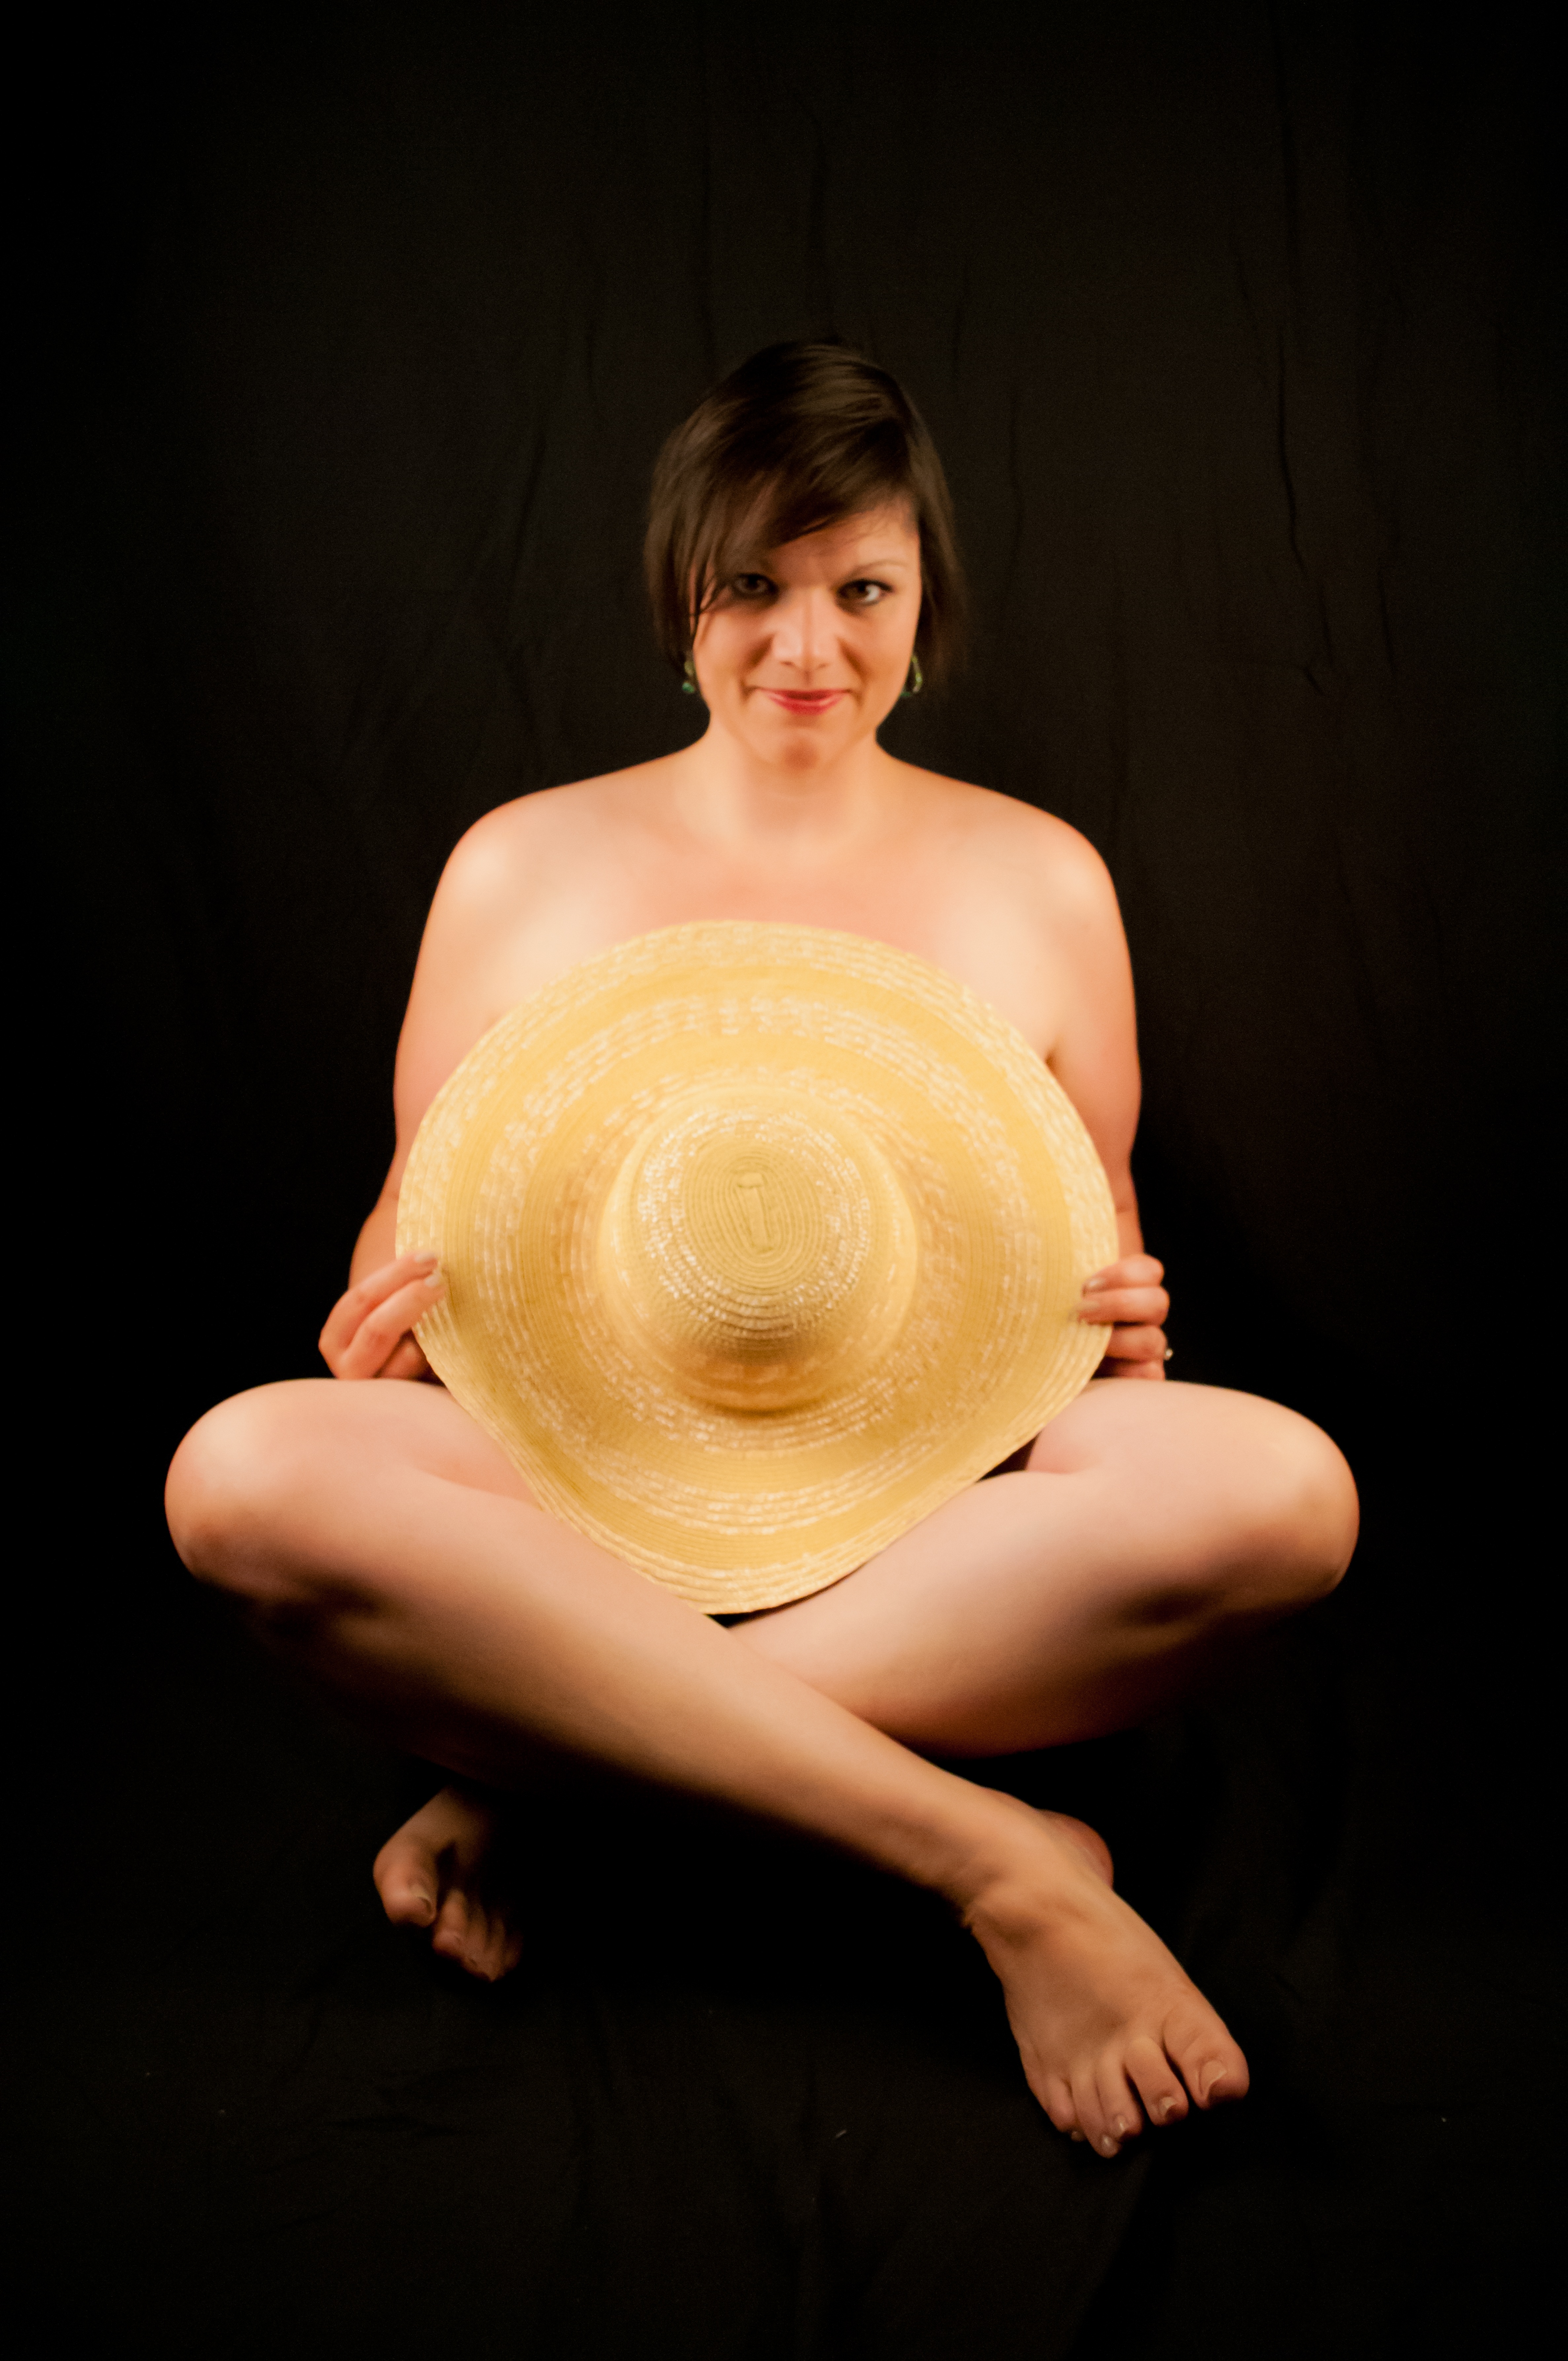
hand, girl, woman, photography, female, portrait, model, sitting, child, muscle, face, beauty, body, adult, cosmetics, abdomen, photo shoot, sense, human positions, art model, physical fitness